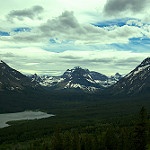
Label: glacier